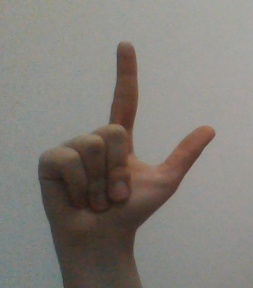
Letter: laam